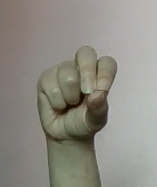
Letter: gaaf